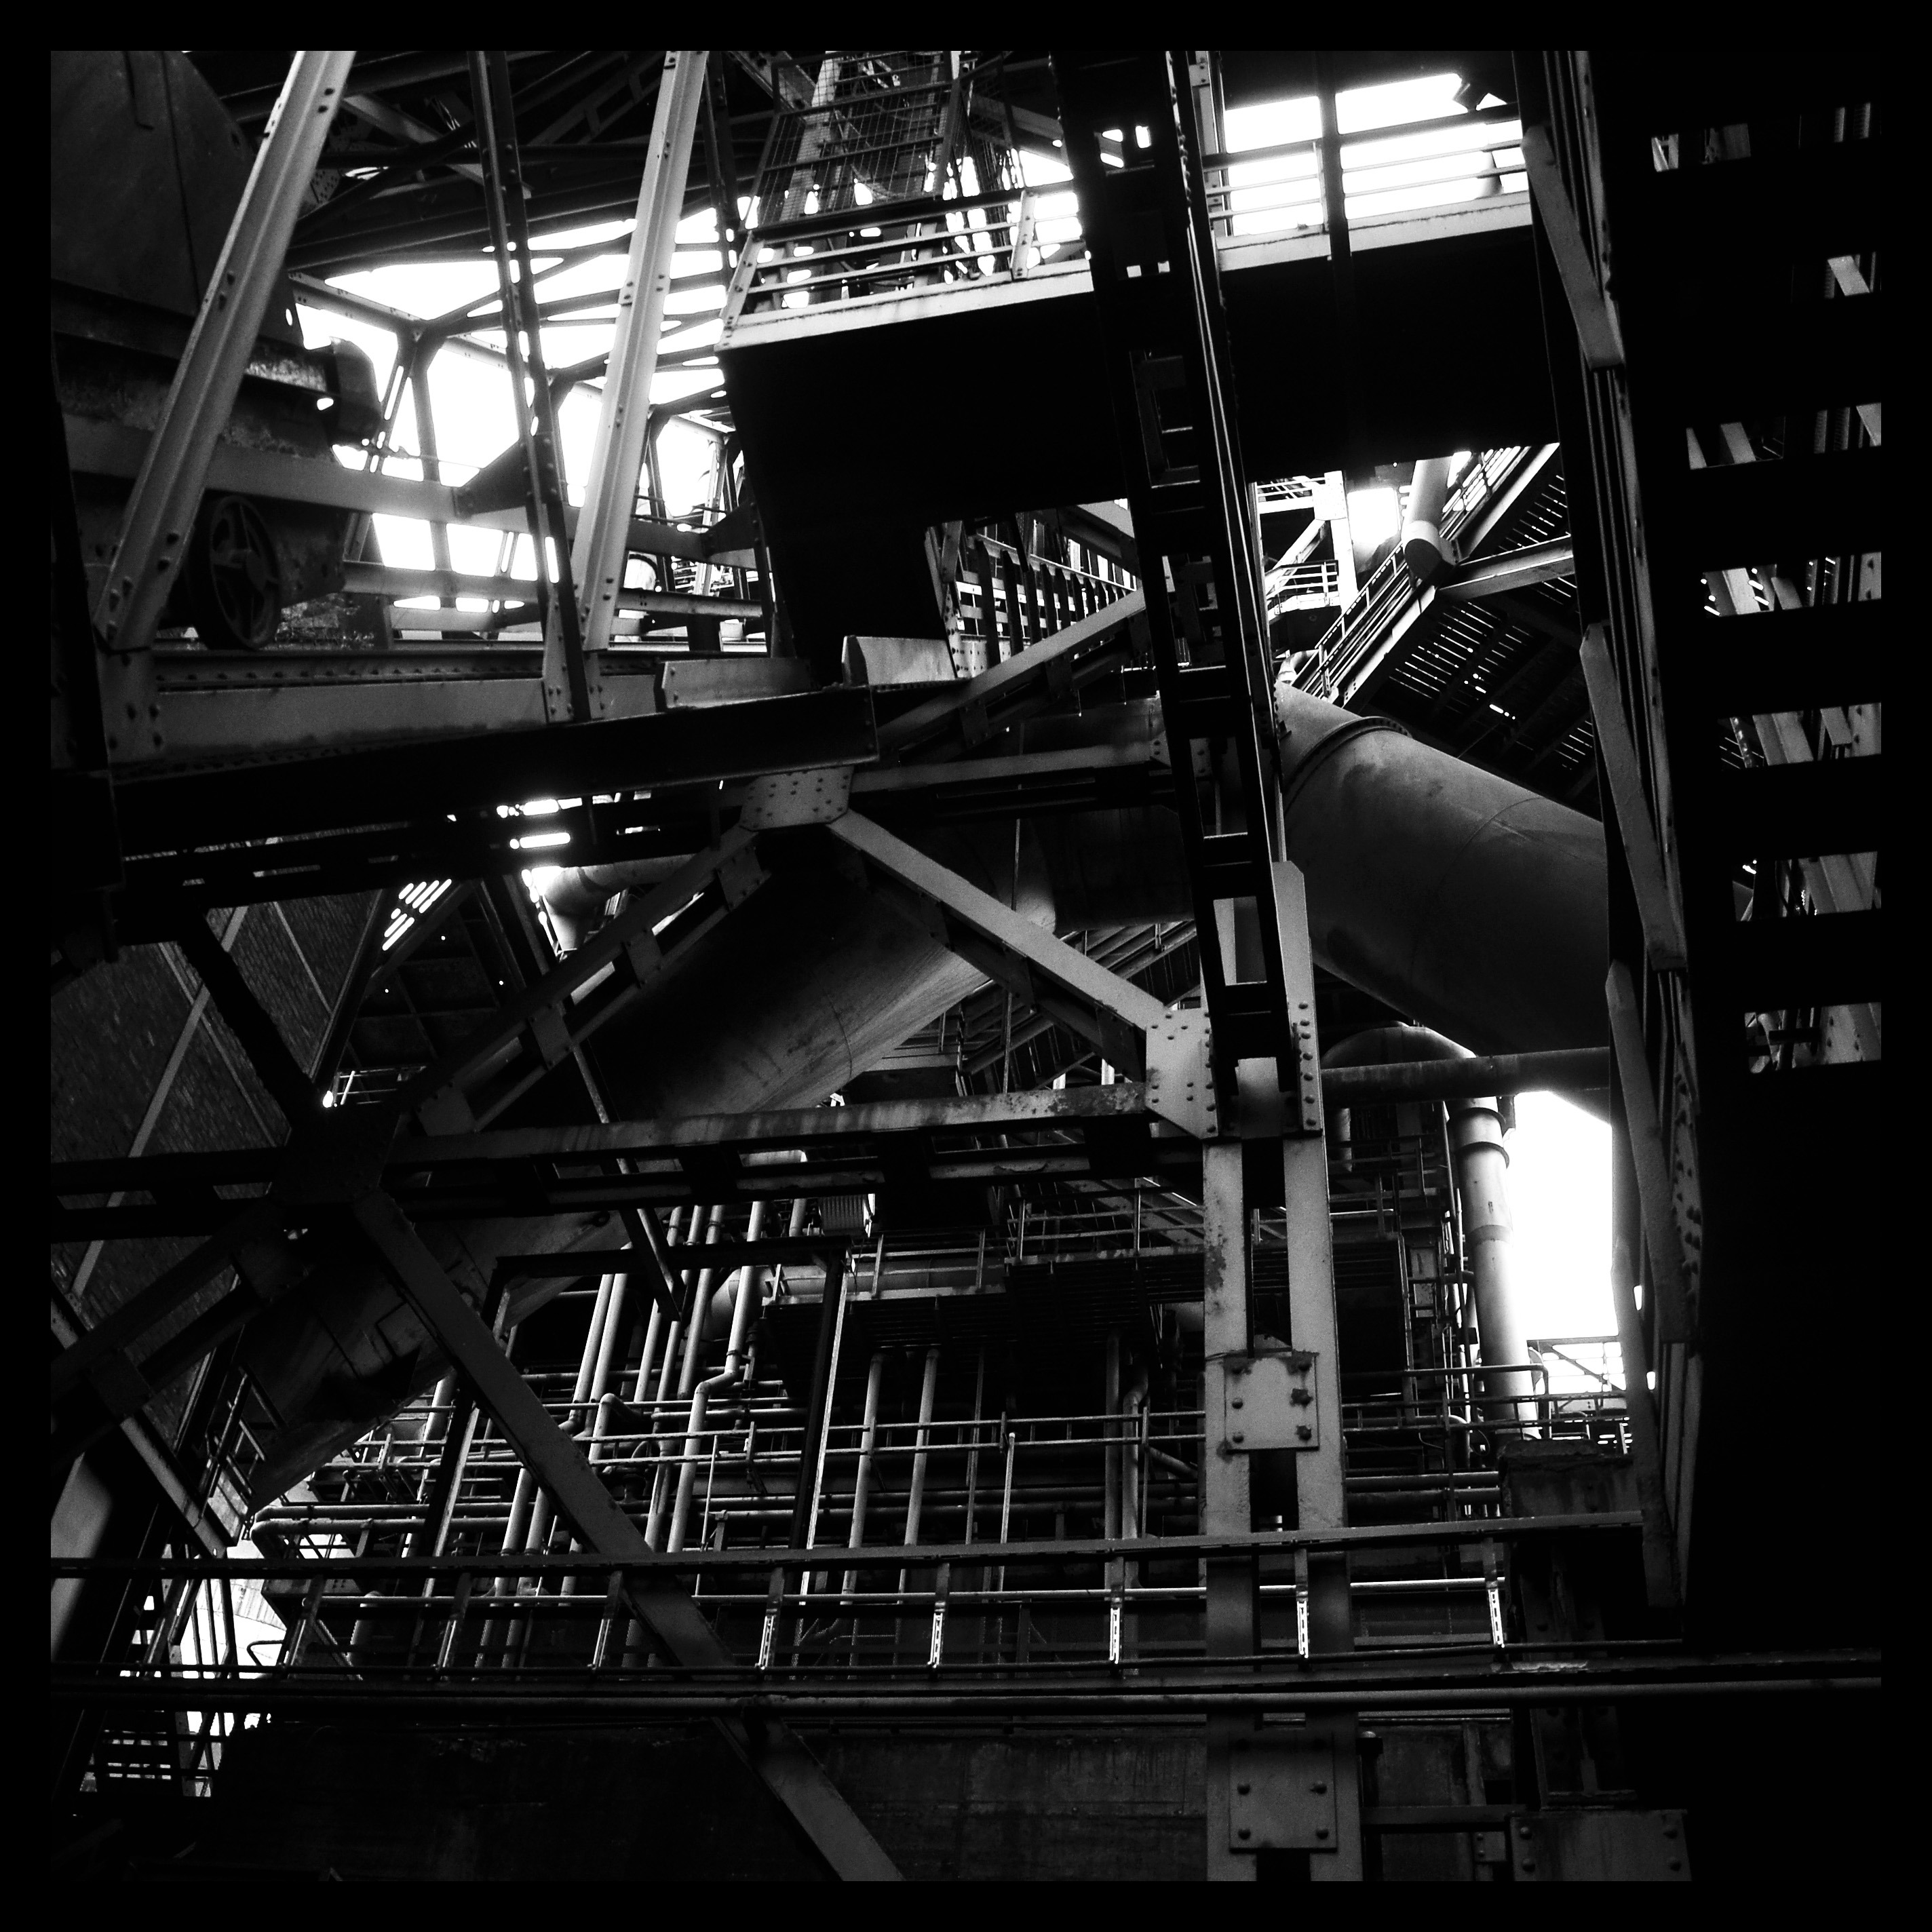
light, black and white, white, photography, factory, darkness, industry, ruin, black, monochrome, stage, pipes, photograph, shape, duisburg, leave, ruhr area, blast furnace, industrial park, monochrome photography, film noir